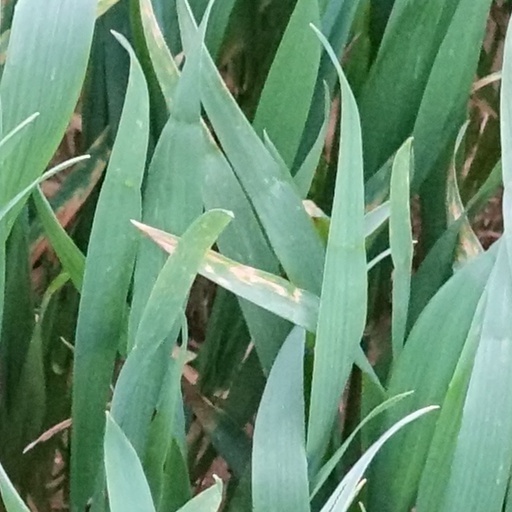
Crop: wheat